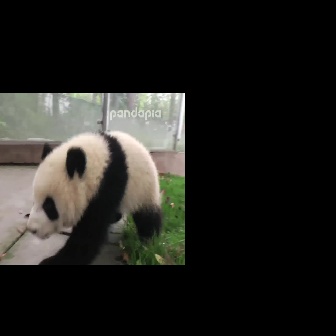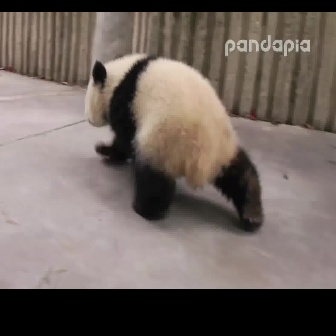
  Please identify the target specified by the bounding box [26,130,161,265] in the first image and locate it in the second image. Return the coordinates in [x_min,y_min,x_max,y_max] format.
Answer: [84,52,263,231]